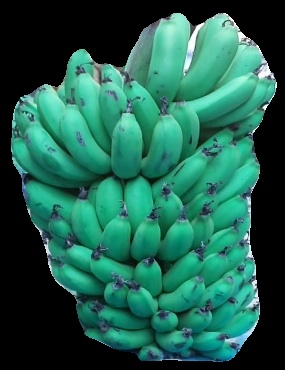
Variety: pachbale
Grade: grade2